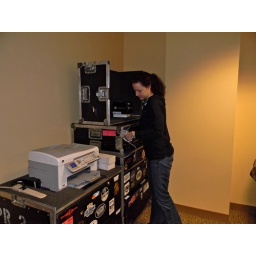
Tour manager Janet Taylor putting the scanner in the office road case. Photo by Sherri Durrell